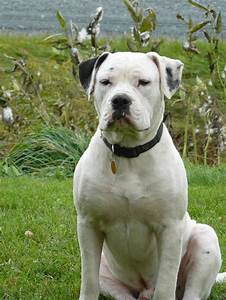
Label: cane